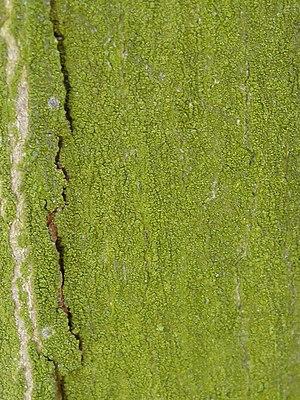
Pleurococcus est un genre d’algues vertes de la famille des Chaetophoraceae.
L’ordre des Chaetophorales est un ordre d'algues vertes de la classe des Chlorophyceae.
Les algues vertes sont un ensemble d'algues dont les pigments photosynthétiques principaux sont les chlorophylles a et b. Comme leur nom l'indique, les algues vertes sont généralement de couleur verte.